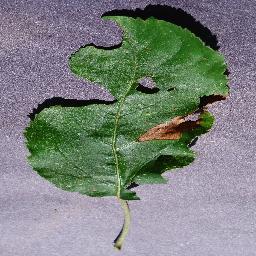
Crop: apple
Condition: black_rot